Vasilii Fedorovich Lovtsov

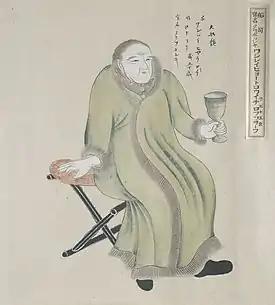
Captain Lovtsov of the "Ekaterina", from a 1793 painted scroll of Adam Laksman's voyage (Hakodate City Central Library)

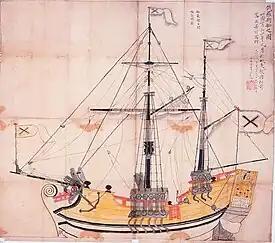
Captain Lovstov's vessel "Ekaterina" (c.1792) (Nemuro City Museum of History and Nature)

Vasilii Fedorovich Lovtsov, sometimes Grigorii Lovtsov, was a late-eighteenth century Russian navigator and cartographer.